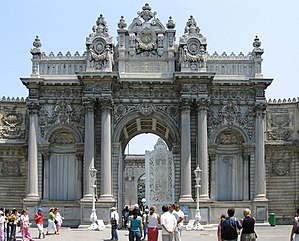
Tyrkiet / Kultur
En af hovedindgangene til Dolmabahçepaladset
Tyrkiet, officielt Republikken Tyrkiet, er et eurasisk land, der dækker halvøen Anatolien i det sydvestlige Asien og Thrakien i Sydeuropas Balkanregion. Tyrkiet grænser op til otte lande: Bulgarien mod nordvest, Grækenland mod vest, Georgien mod nordøst, Armenien, Aserbajdsjan og Iran mod øst; og Irak og Syrien mod sydøst. Middelhavet og Cypern ligger mod syd, mens det Ægæiske Hav og de Ægæiske Øer ligger mod vest og Sortehavet mod nord. Marmarahavet og det Tyrkiske Stræde adskiller Anatolien og Thrakien. Det opfattes generelt som grænsen mellem Asien og Europa, hvormed Tyrkiet er et transkontinentalt land. Kurderne udgør den største minoritet. Tyrkiet bliver ofte kritiseret for undertrykkelse af kurderne.